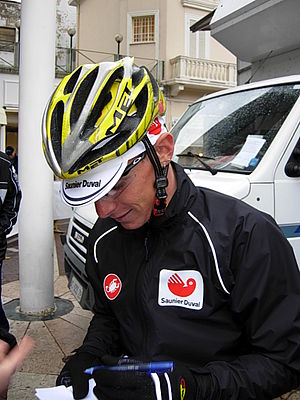
Riccardo Riccò
Riccardo Riccò er en italiensk professionel cykelrytter. Han cyklede for ProTour-holdet Saunier Duval-Scott fra 2006 til 2008. Hans styrke er i bjergene.